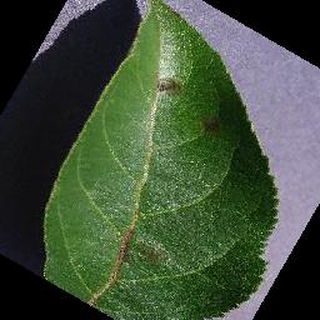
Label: apple_apple_scab